VAW-123

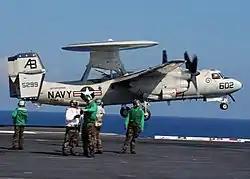
VAW-123 E-2C launches from

VAW-123 deployed with CVW-1 in USS Theodore Roosevelt (CVN-71) on Sept 19, 2001. VAW-123, as part of Carrier Air Wing One and the USS Theodore Roosevelt (CVN-71) spent the next 160 days at sea conducting combat operations in support of Operation Enduring Freedom breaking the record for the longest period underway since World War II. The SCREWTOPS returned home to Norfolk, VA on 27 March 2002 and were awarded the Battle 'E', the AKERS award for being the best E-2 Squadron and Naval Unit Commendations.